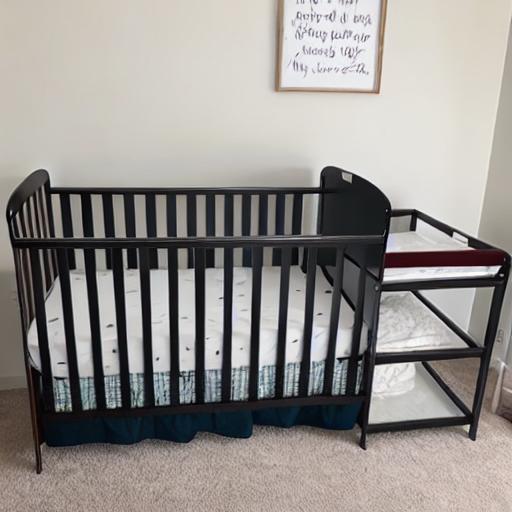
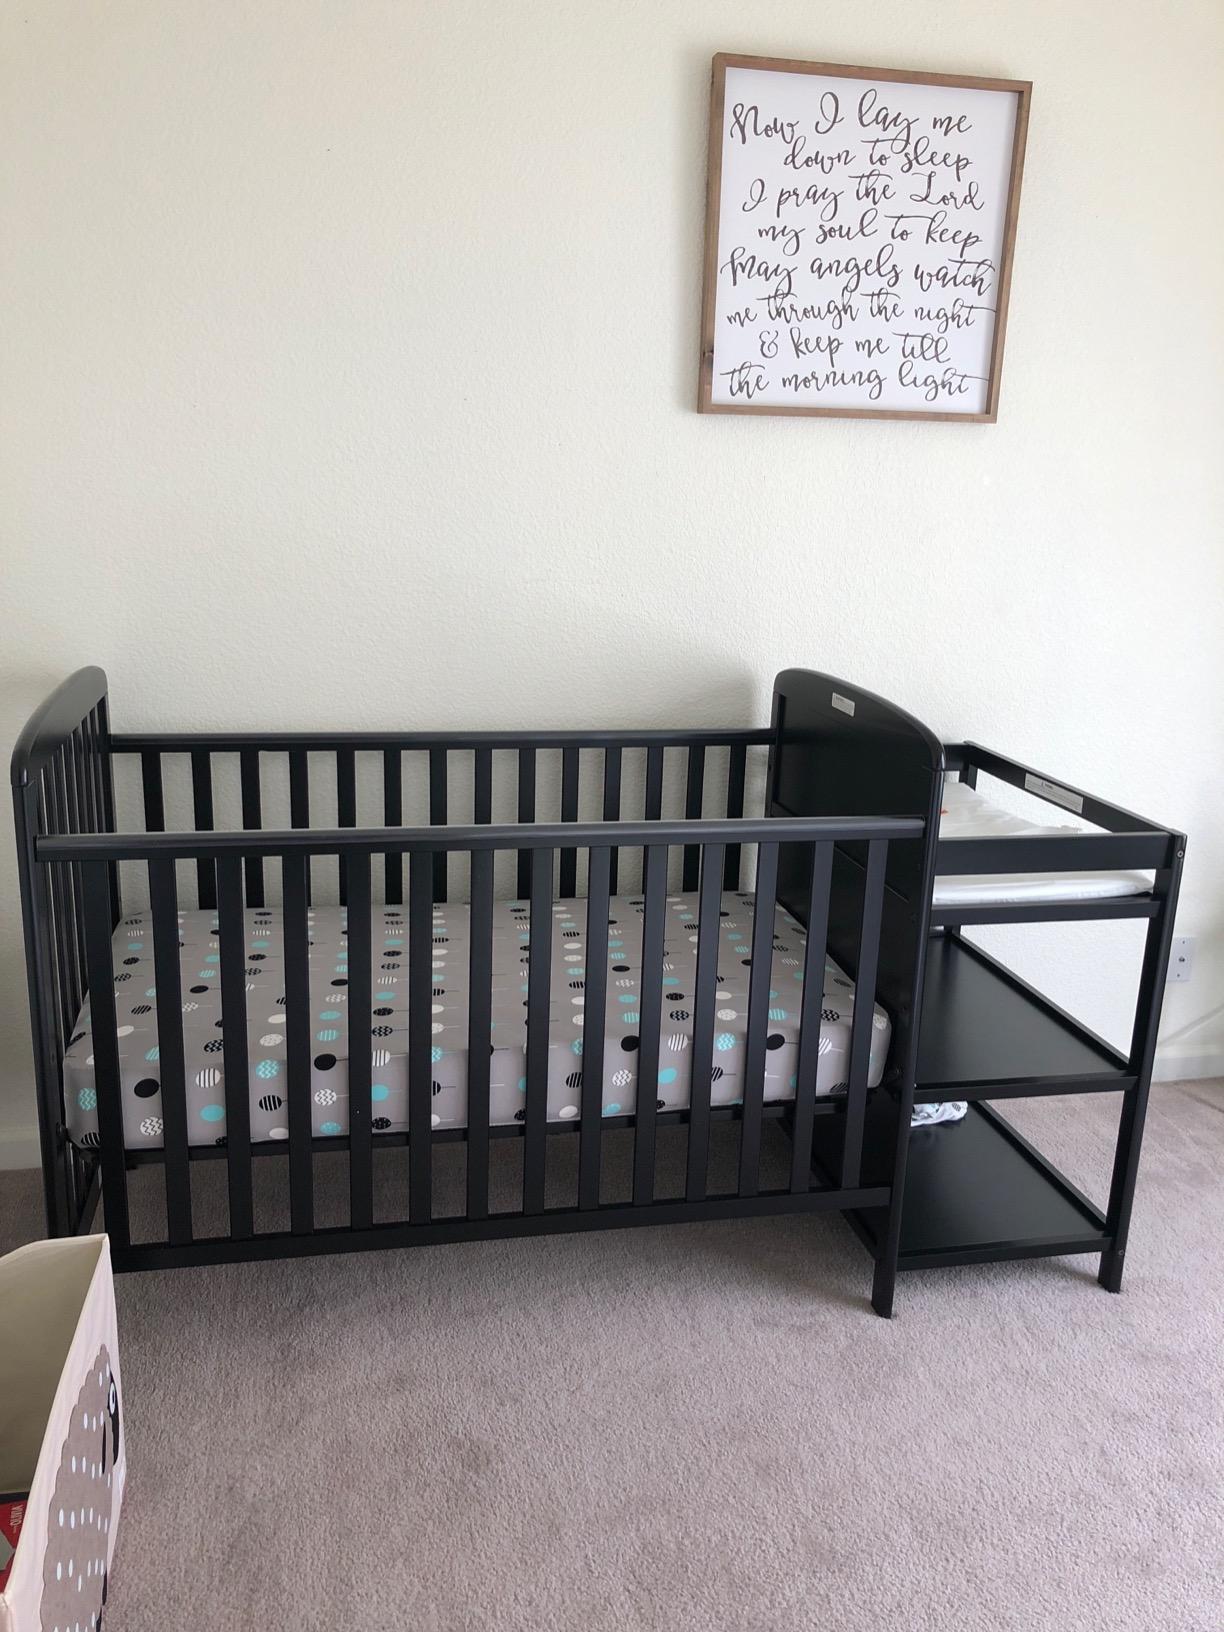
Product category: products_crib
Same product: no